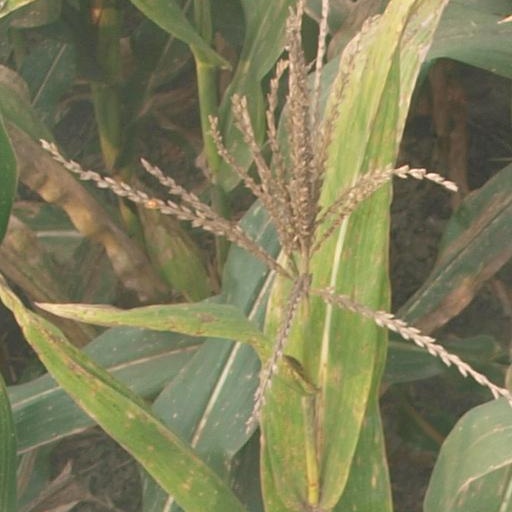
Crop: maize; corn